Reservoir Dogs

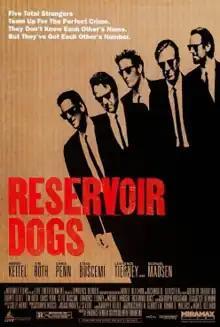
Theatrical release poster

Reservoir Dogs is a 1992 American crime film written and directed by Quentin Tarantino in his feature-length directorial debut. It stars Harvey Keitel, Tim Roth, Chris Penn, Steve Buscemi, Lawrence Tierney, Michael Madsen, Tarantino, and Edward Bunker as diamond thieves whose heist of a jewelry store goes terribly wrong. Kirk Baltz, Randy Brooks, and Steven Wright also play supporting roles. The film incorporates many motifs that have become Tarantino's hallmarks: violent crime, pop culture references, profanity, and nonlinear storytelling.